Beutenberg Campus

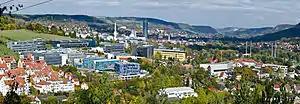
Beutenberg Campus 2012

The Beutenberg Campus is a science and research site situated in southern Jena, Germany. The physician Hans Knöll founded the first biomedical research institute at Beutenberg in 1950. From 1970, it was run as the Central Institute of Microbiology and Experimental Therapy (Zentralinstitut für Mikrobiologie und experimentelle Therapie - ZIMET) of the Academy of Sciences of the GDR. From 1982 institutes focussing on physics were also set up on the site. Following German reunification in 1990, a multidisciplinary science and research centre was created in response to a recommendation by the German Council of Science and Humanities.